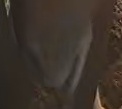
Face region: mouth_nostrils (mouth_chin_nostrils_and_profile)
Pain indicator: moderately_present